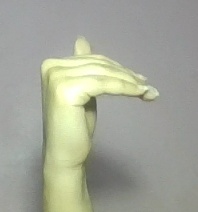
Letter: khaa